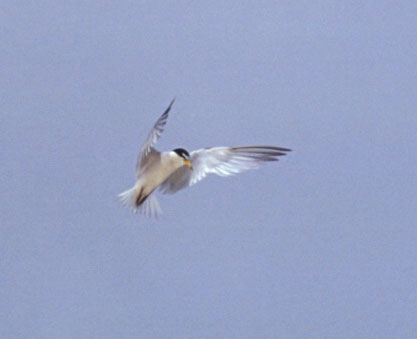
this white bird has a black head with a white cheek patch, a yellow bill with a black tip, and black tipped wings.
this bird has a straight yellow bill, a black crown, and a white throat, breast, belly, and abdomen.
a medium sized flying bird with rigid wings, a light grey under belly, and a black nape.
bird with black crown, yellow beak, light brown throat, breast, belly and abdomen
this bird has a decent wingspan and a vivid orange beak and black plumage on its head.
this is a white bird with big wings and a black crown.
this bird has wings that are gray and has a white belly
this bird has wings that are white and has a black crown
this bird is mostly white but has a black mask on its face it has a yellow beak
this bird has wings that are white and has a black crown
Species: Least Tern